Zane Grothe

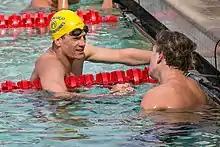
Grothe in 2018

Zane Grothe (born April 22, 1992) is an American swimmer who specializes in distance and mid-distance freestyle events. He competed in the men's 400 meter freestyle event at the 2017 World Aquatics Championships. He currently represents the DC Trident which is part of the International Swimming League.